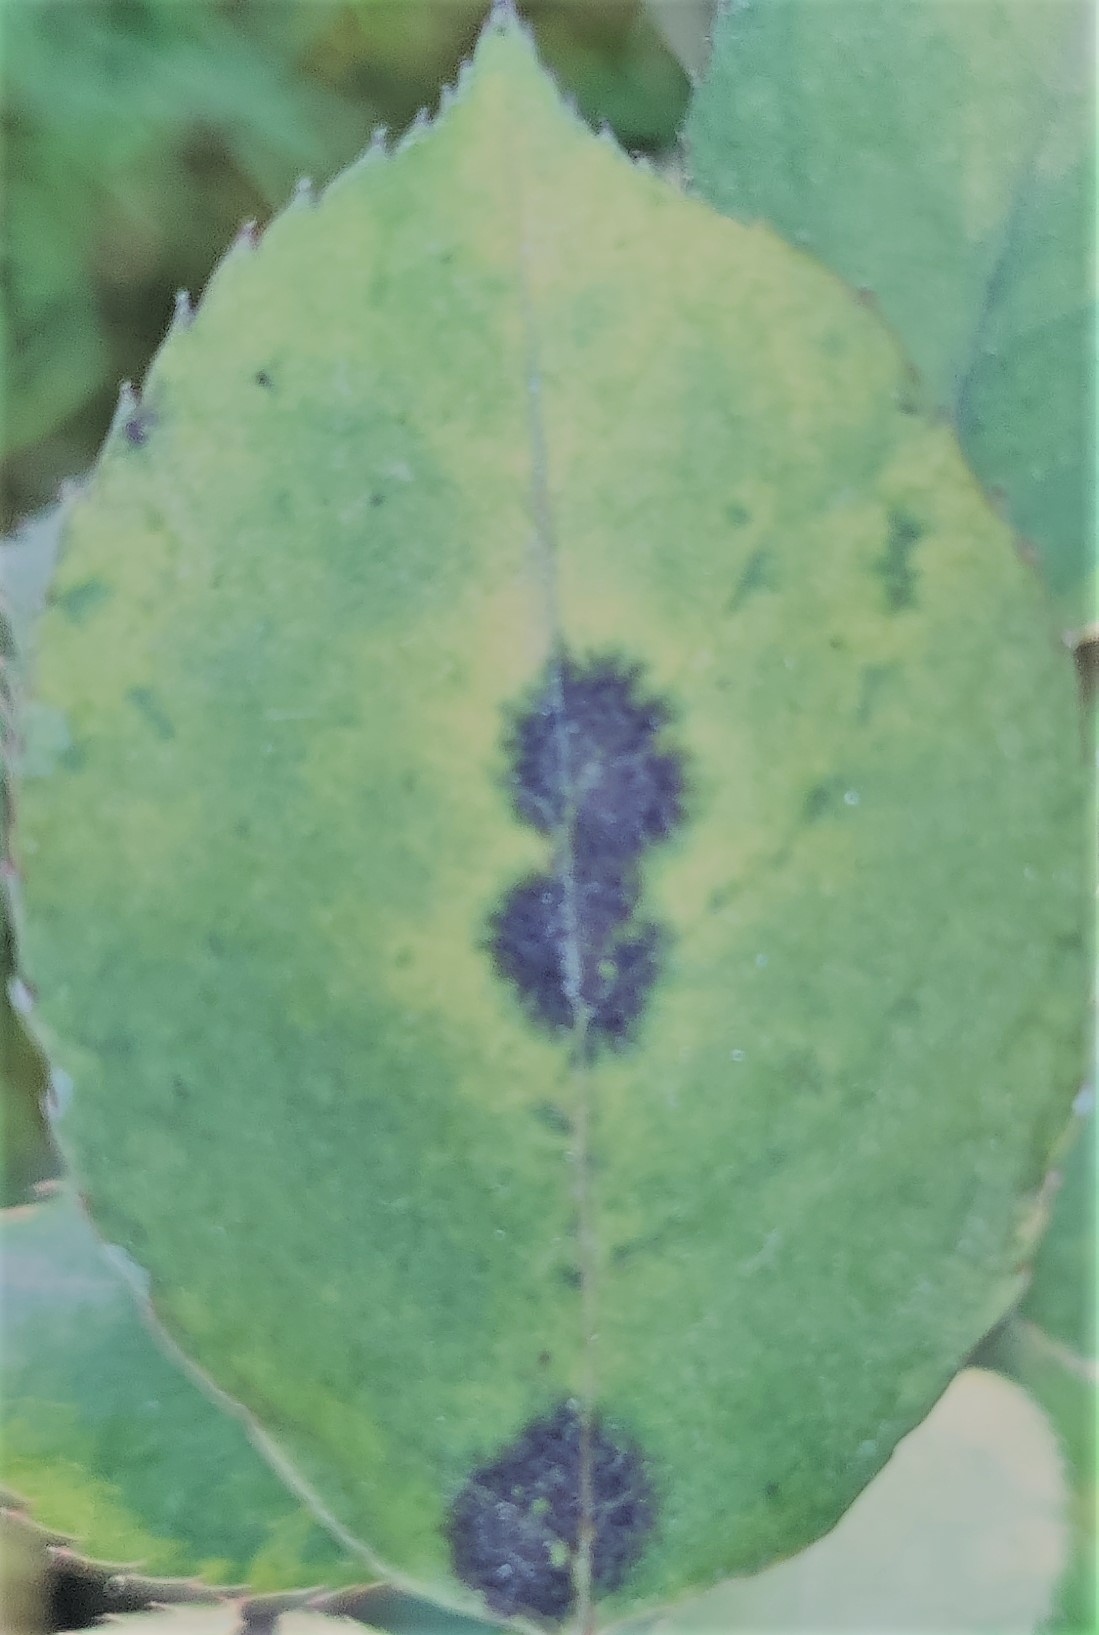
Label: Black Spot